Cholecystitis

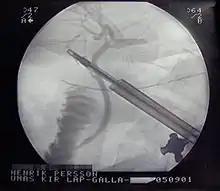
X-ray during laparoscopic cholecystectomy

For most people with acute cholecystitis, the treatment of choice is surgical removal of the gallbladder, laparoscopic cholecystectomy. Laparoscopic cholecystectomy is performed using several small incisions located at various points across the abdomen. Several studies have demonstrated the superiority of laparoscopic cholecystectomy when compared to open cholecystectomy (using a large incision in the right upper abdomen under the rib cage). People undergoing laparoscopic surgery report less incisional pain postoperatively as well as having fewer long-term complications and less disability following the surgery. Additionally, laparoscopic surgery is associated with a lower rate of surgical site infection.